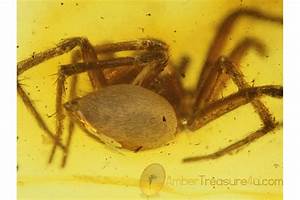
Label: spider